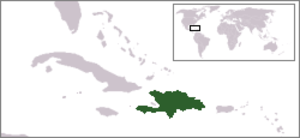
Hispaniola
Hispaniolas placering i Caribien.
Hispaniola er en vestindisk ø, en af de Store Antiller, og er delt mellem Haiti og den Dominikanske Republik.